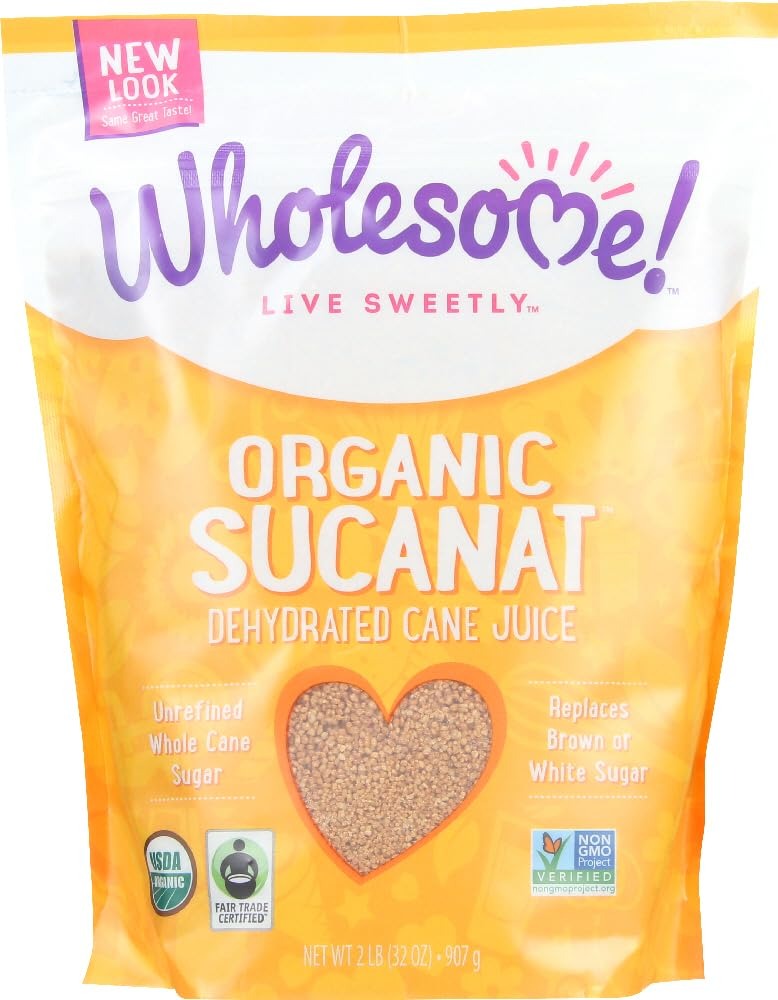
Item Name: Organic Sucanat
Bullet Point 1: 95%+ Organic
Bullet Point 2: Kosher
Product Description: Wholesome! sucanat organic dehydrated cane juice is unrefined sugar and is a great substitute for brown sugar that can be used in many recipes. The sugar cane we use is certified non-gmo and fair trade making it a wholesome sweetener. This package holds 2 pounds of eco-friendly organic dehydrated cane juice.country of origin : united statesis gmo free : yesis fair trade item : yesis kosher : yesis vegan : yesorganic : 95%+ organicsize : 2 lbpack of : 12selling unit : caseingredients : organic whole cane sugarkeywords : agave;molasses;nectar;sugar;sweetener
Value: 32.0
Unit: Ounce

Price: 7.945